Christoph von Graffenried, 1st Baron of Bernberg

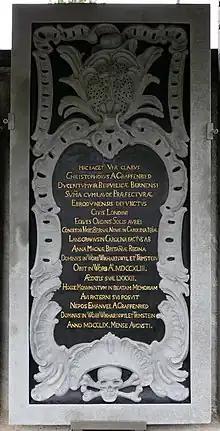
The restored grave slab of von Graffenried, which was discovered in 1983/84 along with 12 other slabs of members of the families von Graffenried and von Diesbach in the nave of the reformed church building of Worb. The former floor slabs have been exhibited on a wall close to the church since then.

Meanwhile, relations between colonists and Native Americans in the region continued to deteriorate. The Natives resented the steady encroachment of Europeans on their territory and felt abused in their trading deals with the settlers. Perhaps their greatest grievance was the native slave trade that flourished in the frontier regions—Native children in particular were kidnapped and sold into slavery by white slave traders. Von Graffenried's new colony was not a specific target of this resentment and in later years, Von Graffenried would insist that he treated the Indians justly.